Royal Palace of Rabat

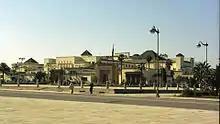
The front of the palace, facing on to the "mechouar"

The palace sits at the end of the "mechouar", a large parade ground also containing a small mosque. The "mechouar" is used for large public assemblies, such as the return from exile of Mohammed V in 1955.